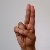
The image shows a hand gesture representing the letter 'U' in Indian Sign Language.